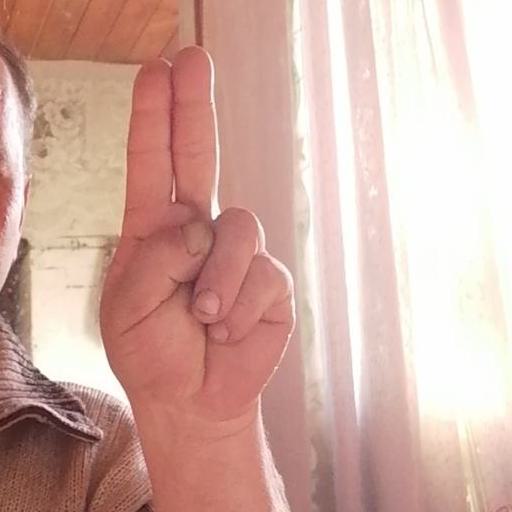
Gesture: two_up